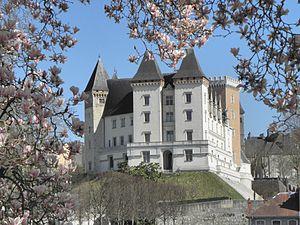
Château de Pau (ClasséClassé) This building is indexed in the Base Mérimée, a database of architectural heritage maintained by the French Ministry of Culture,